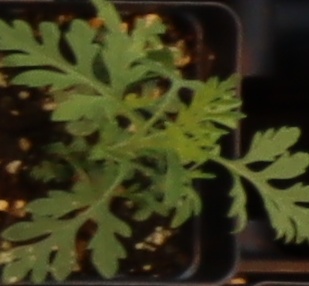
Label: Ragweed